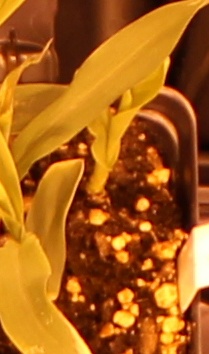
Label: Corn